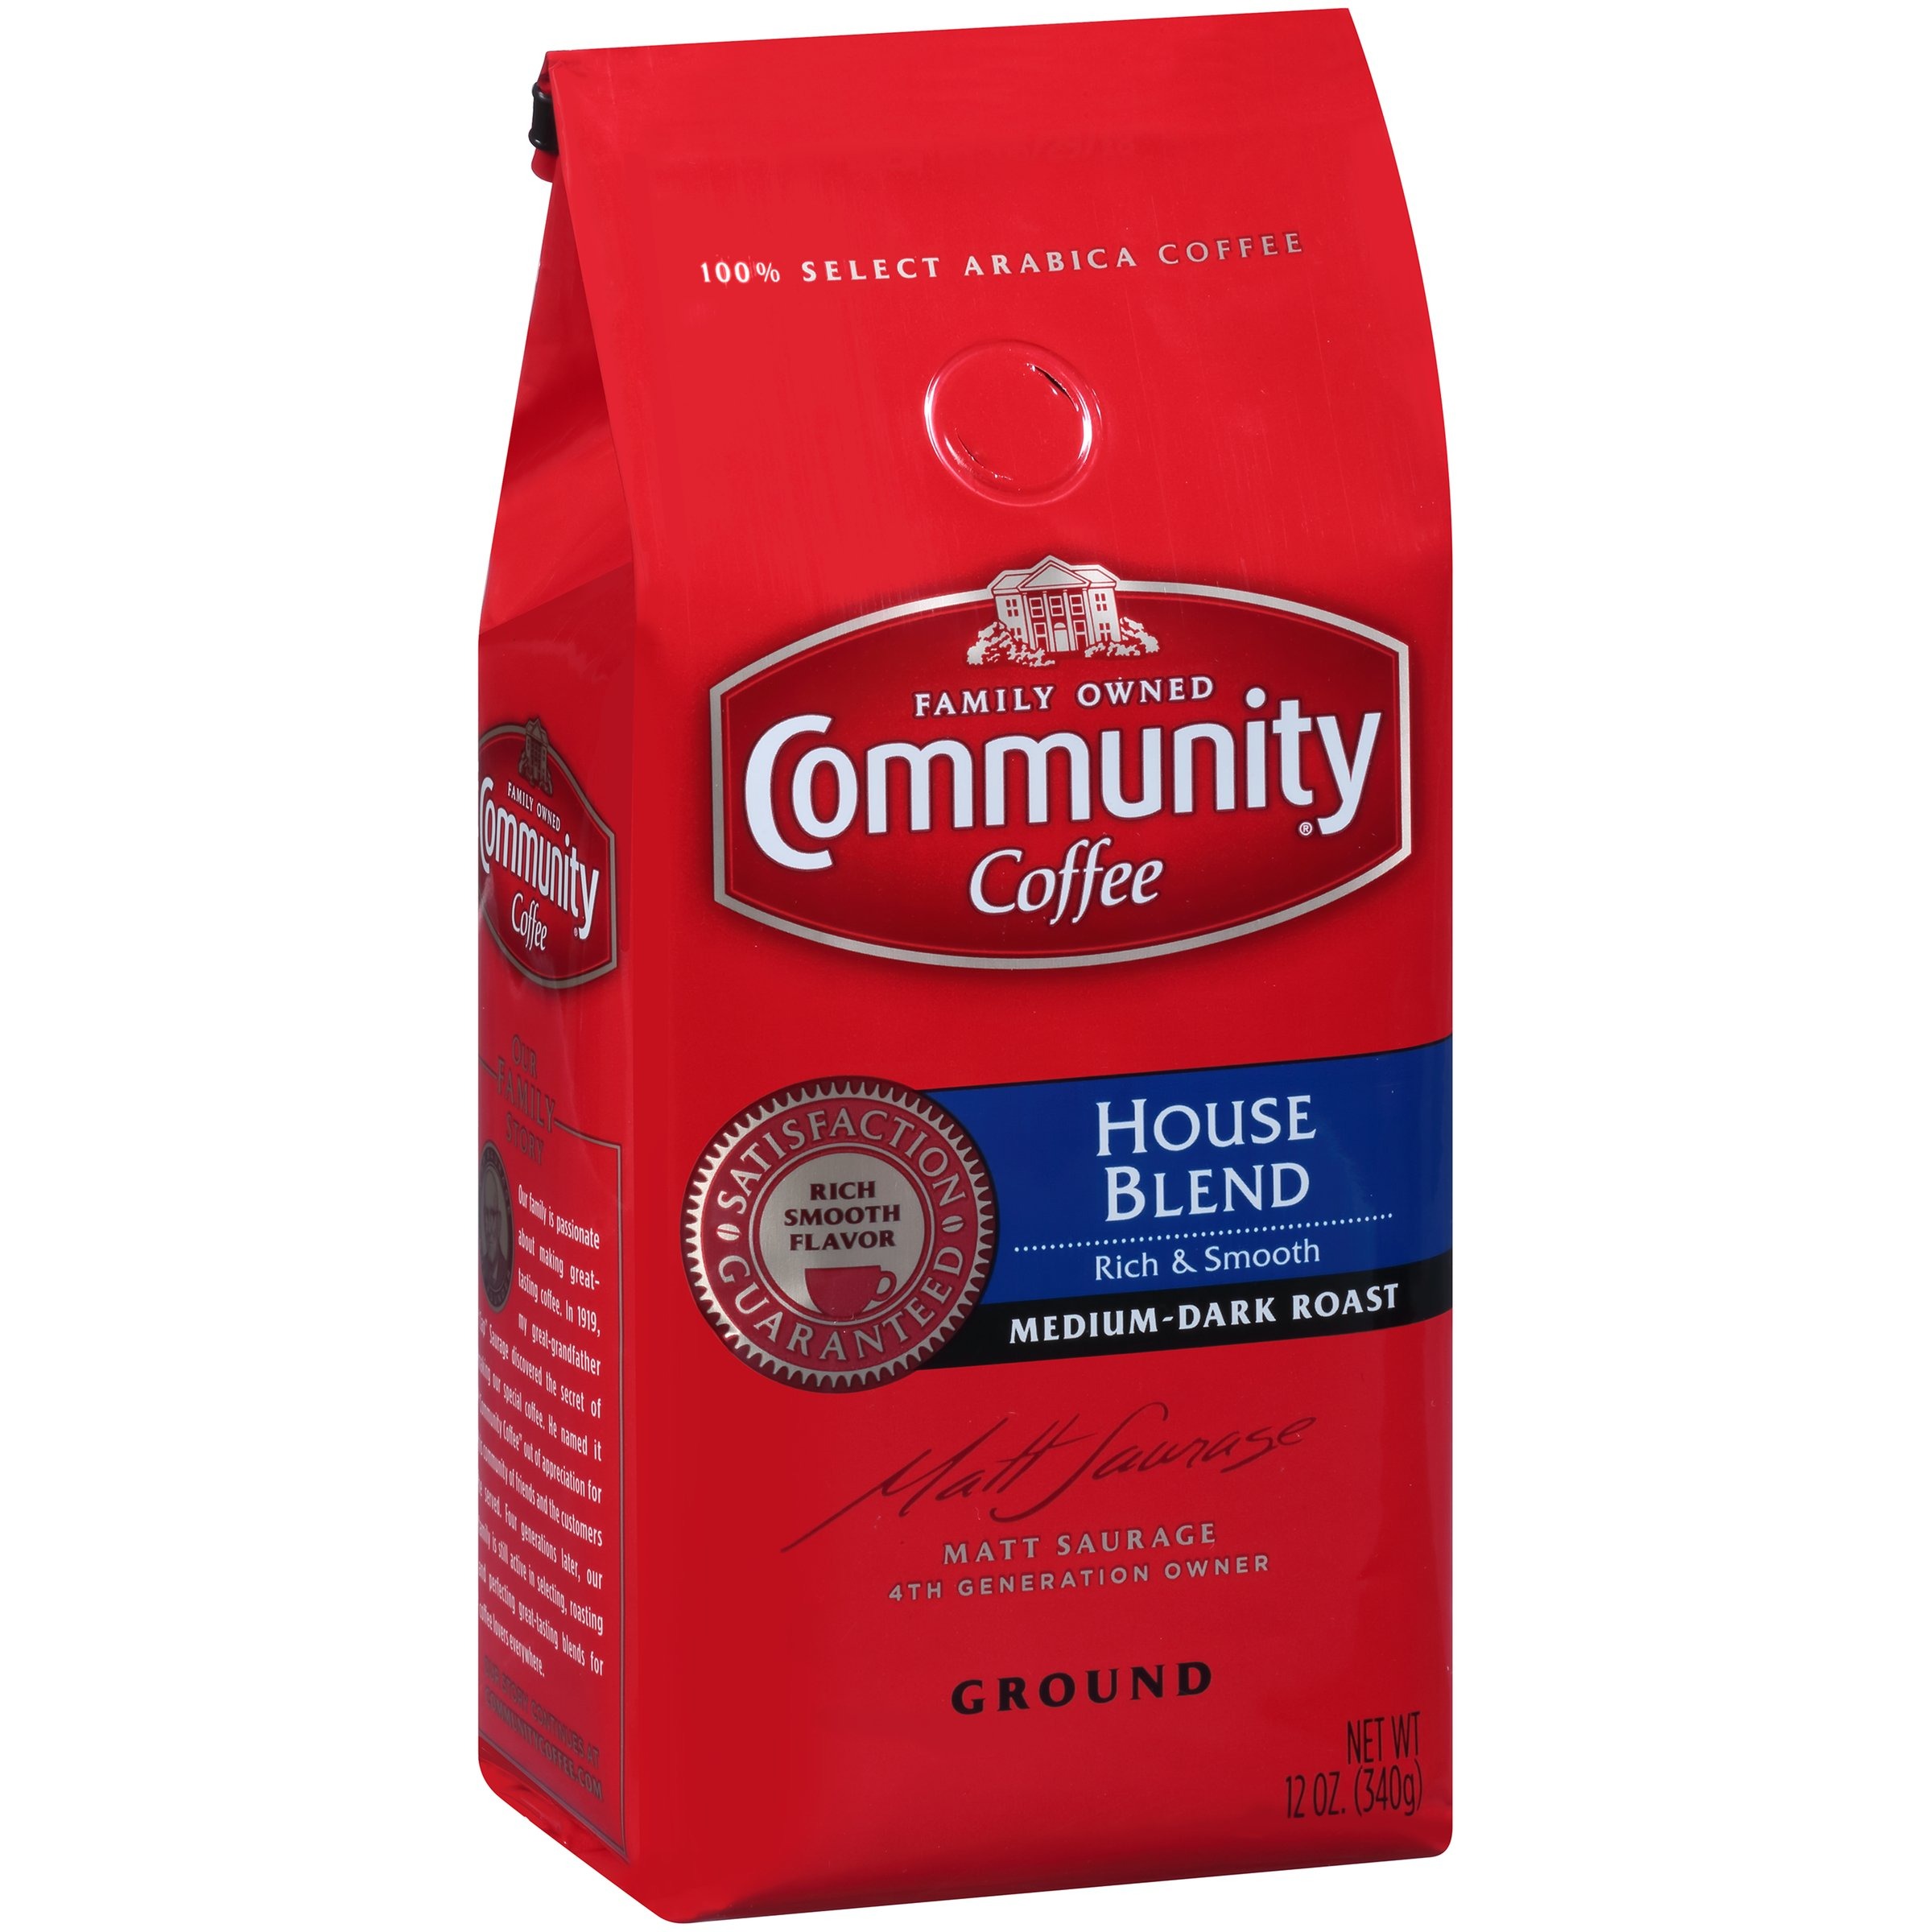
Item Name: Community Coffee 12 oz. Coffee Ground House Blend, Case Of 6
Value: 6.0
Unit: Count

Price: 9.495